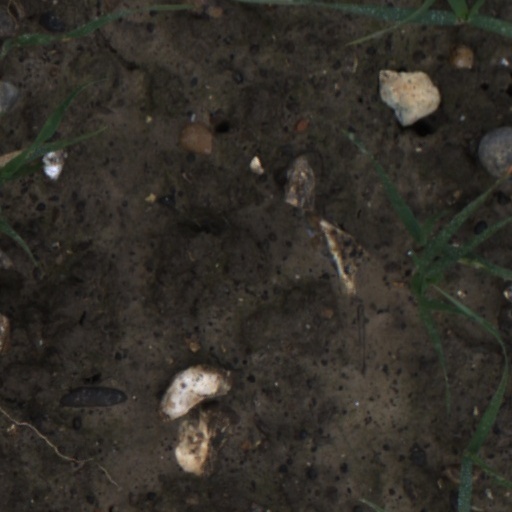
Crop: wheat